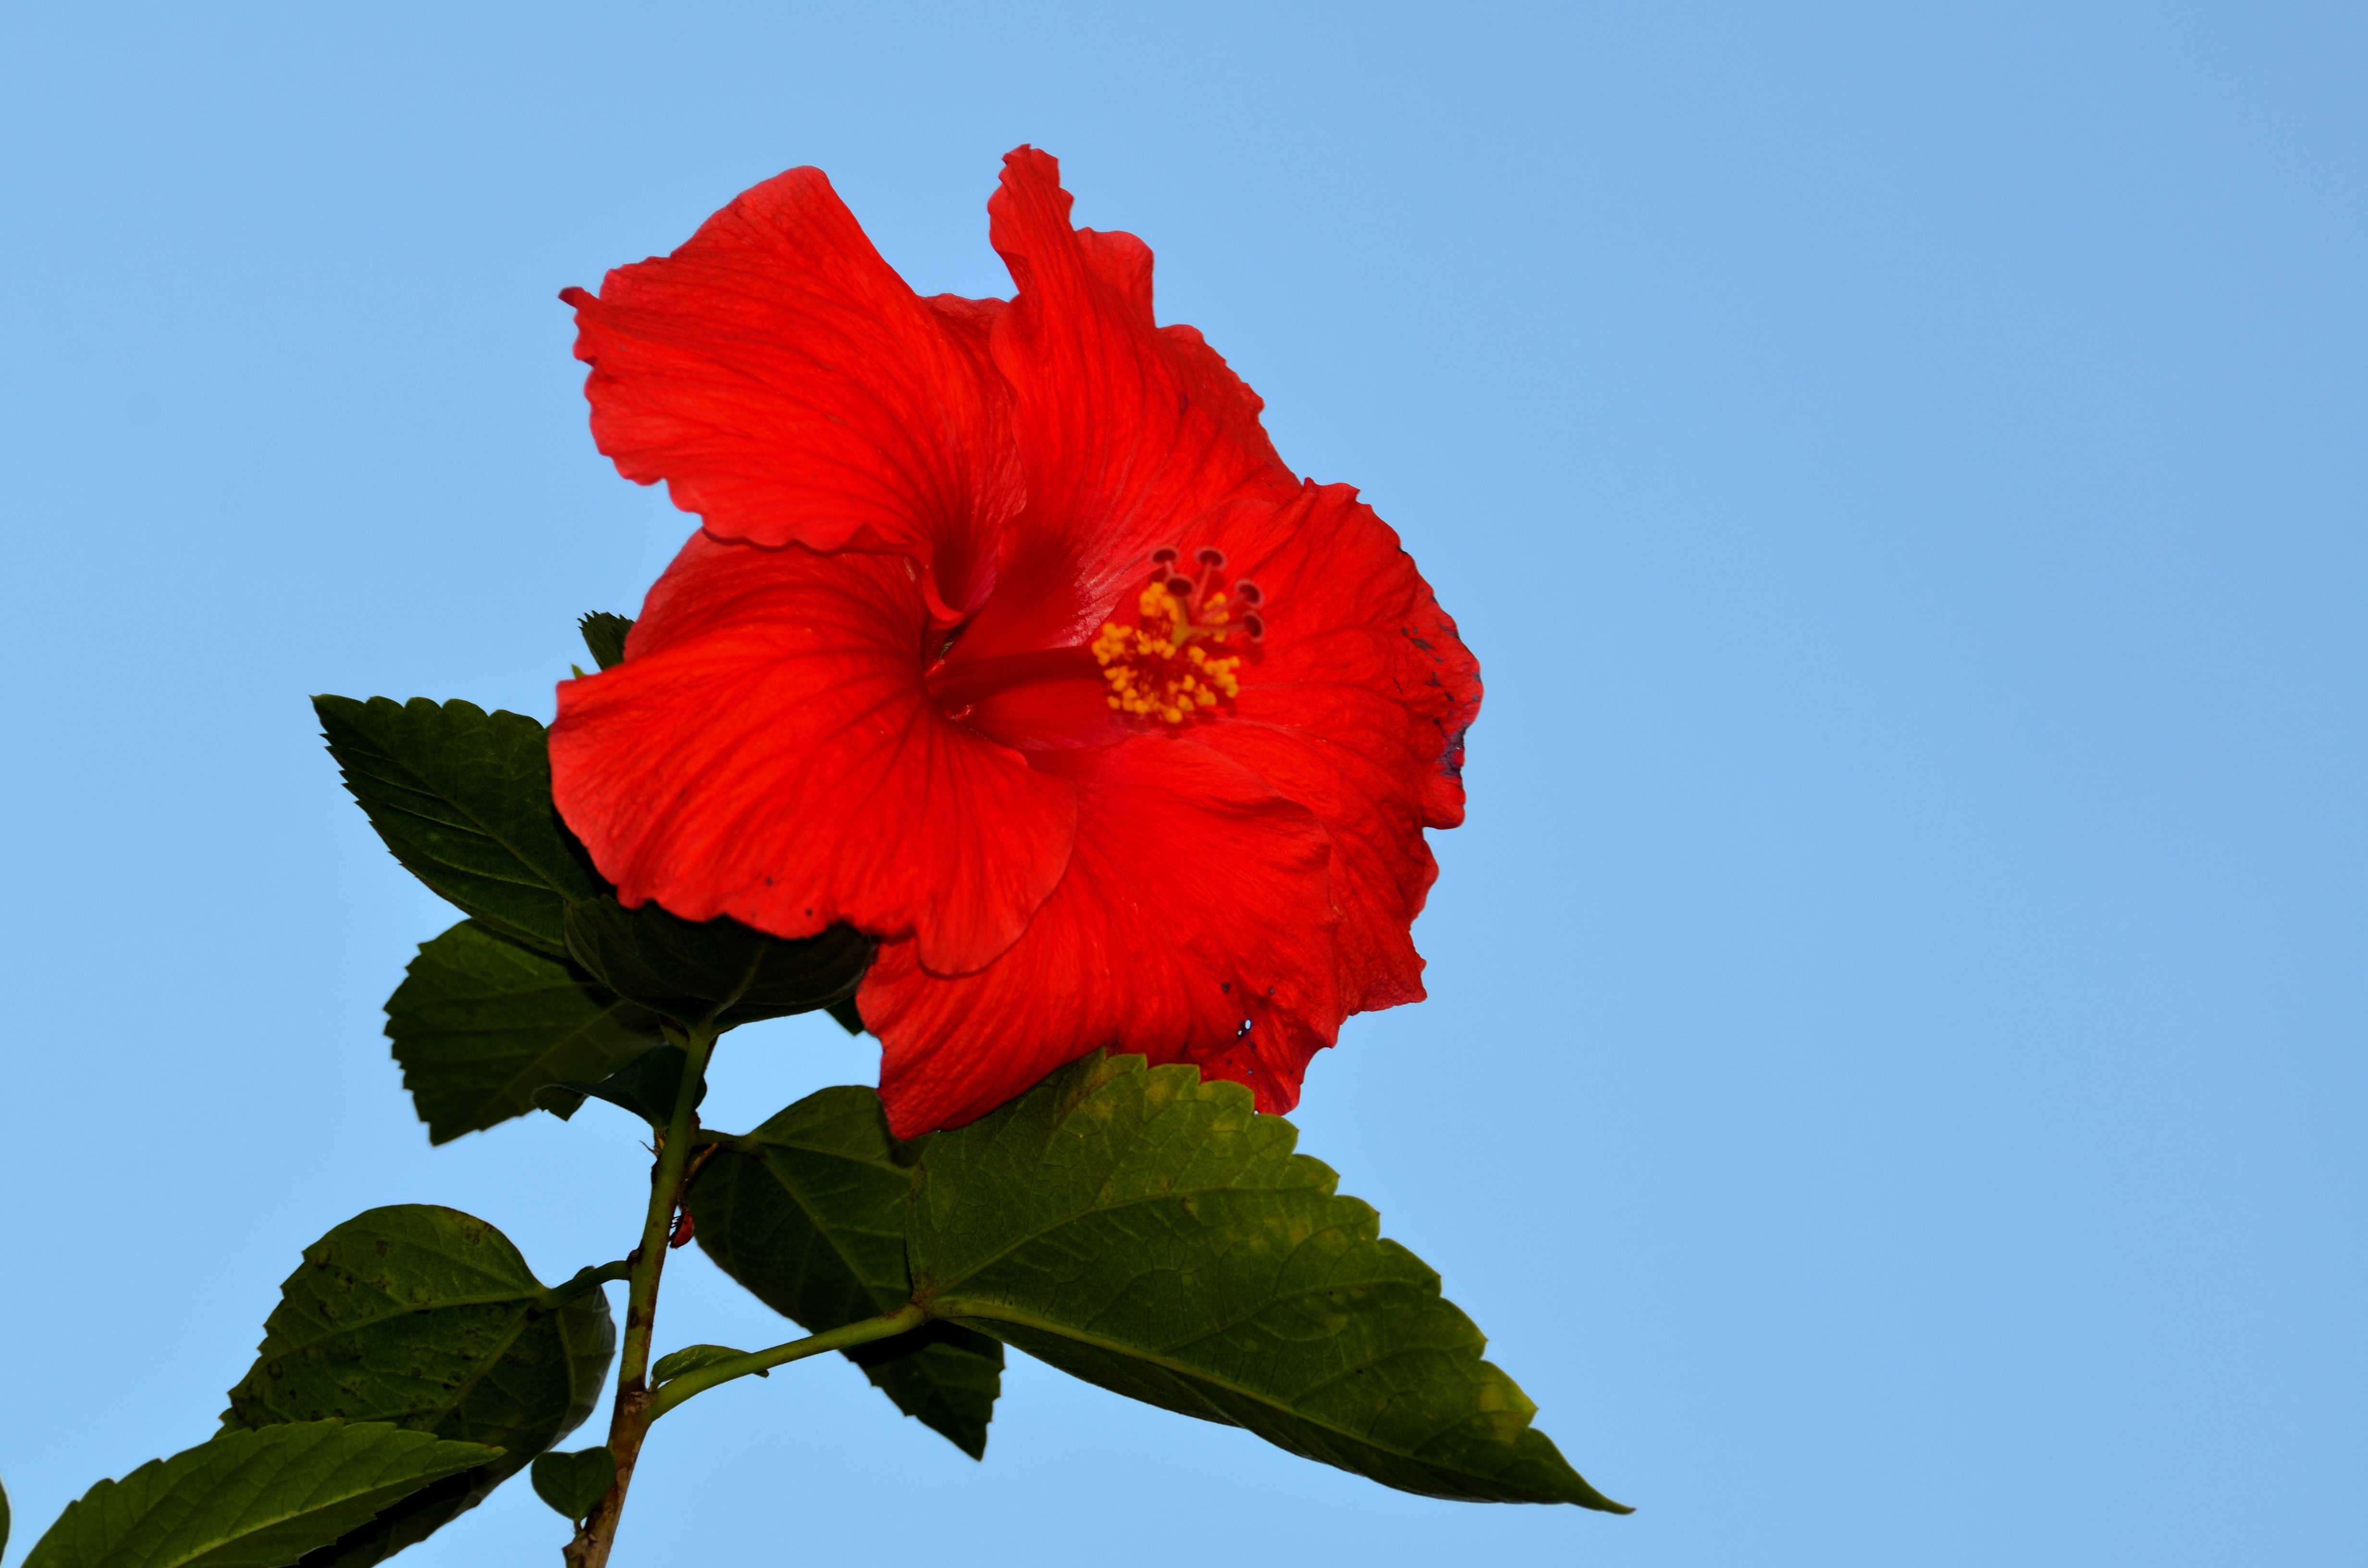
nature, blossom, plant, stem, leaf, flower, petal, bloom, summer, floral, pollen, spring, green, red, tropical, color, natural, fresh, botany, colorful, garden, flora, single, decorative, bright, stamen, hibiscus, malvales, macro photography, red hibiscus, flowering plant, chinese hibiscus, plant stem, land plant